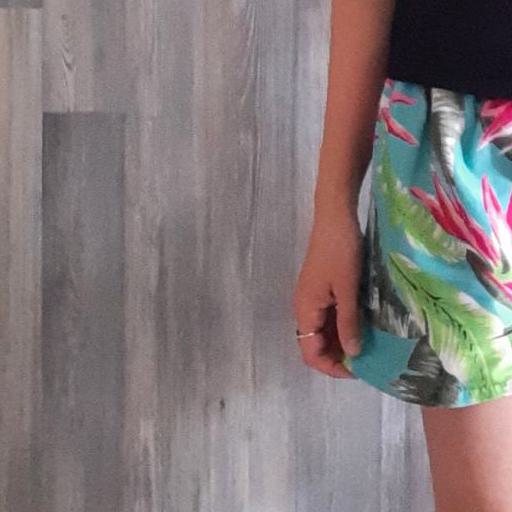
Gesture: no_gesture